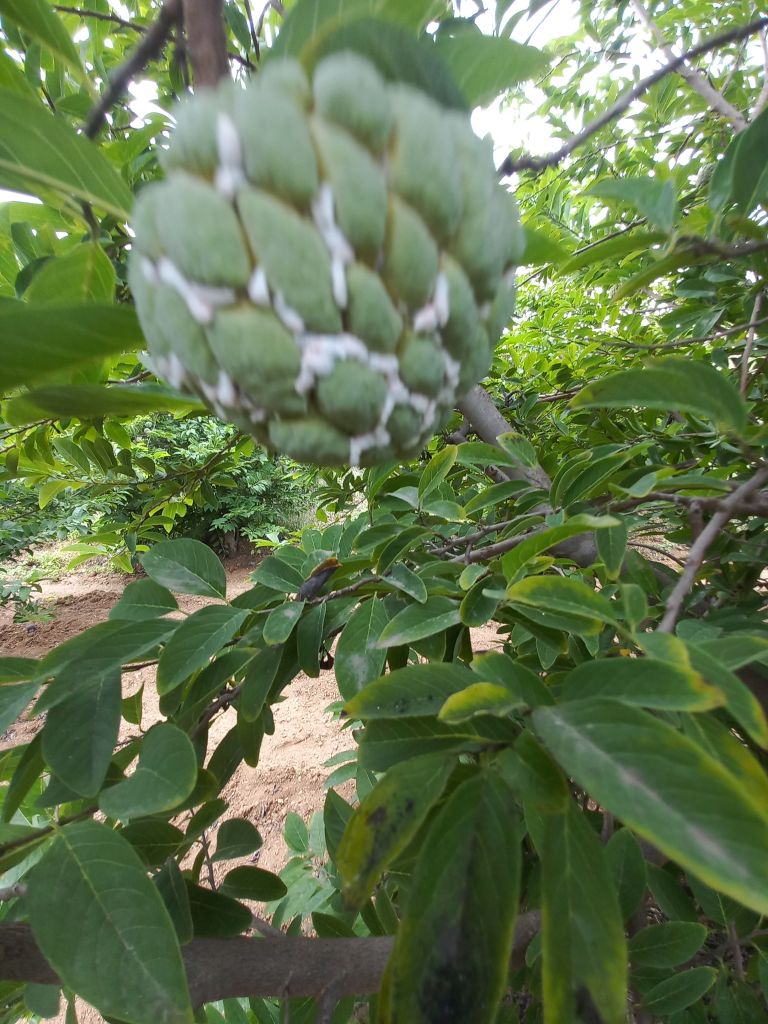
Disease label: Mealy Bug